Metrosexual (film)

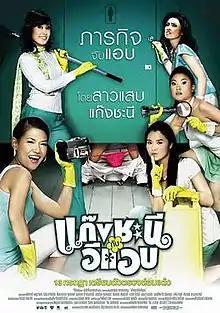
The Thai movie poster.

Metrosexual (Thai: แก๊งชะนีกับอีแอบ or "Gaeng chanee gup ee-aep") is a 2006 Thai romantic comedy film about four women who believe their best friend is about to marry a man who is gay. The film was directed by Yongyooth Thongkongtoon, who also directed "The Iron Ladies". The five female leads all co-host a daytime talk show on Thai TV Channel 3.